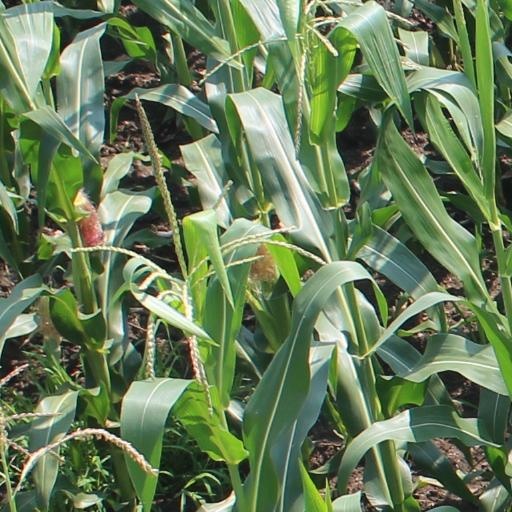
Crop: maize; corn